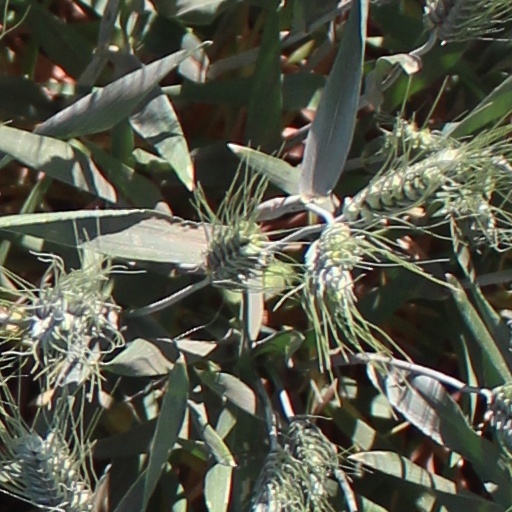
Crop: wheat